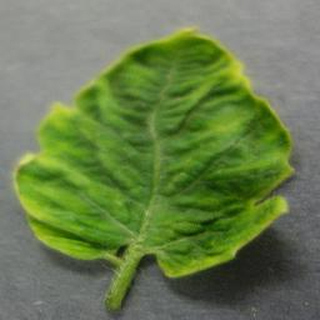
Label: tomato_yellow_leaf_curl_virus